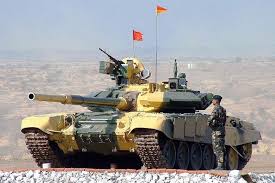
Label: Tank